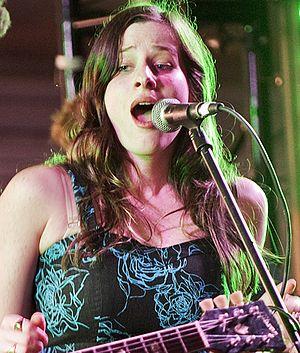
Sasha Spielberg, également dite Buzzy Lee, est une actrice et musicienne américaine, née le 14 mars 1990 à Los Angeles.